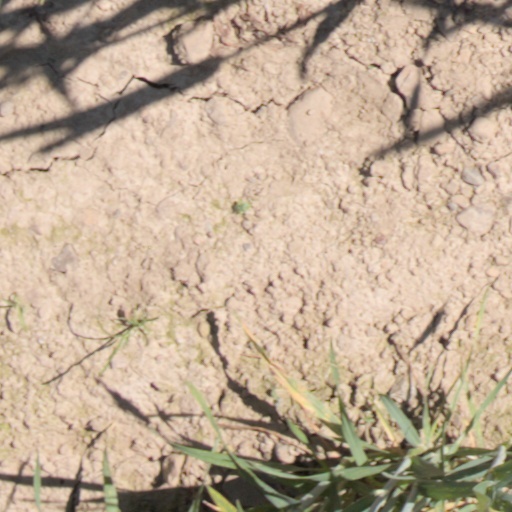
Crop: wheat